Palais Niederösterreich

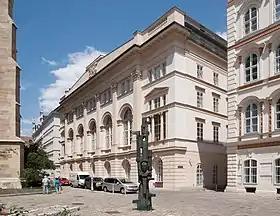
Palais Niederösterreich

Palais Niederösterreich, historically known as the "Niederösterreichisches Landeshaus" ("Estates House of Lower Austria"), is a historical building in Vienna. The building housed the estates general of the state of Lower Austria until 1848. After 1861, the state assembly and some state government ministries occupied it until 1997, when St. Pölten fully took on the role of the new capital of Lower Austria.